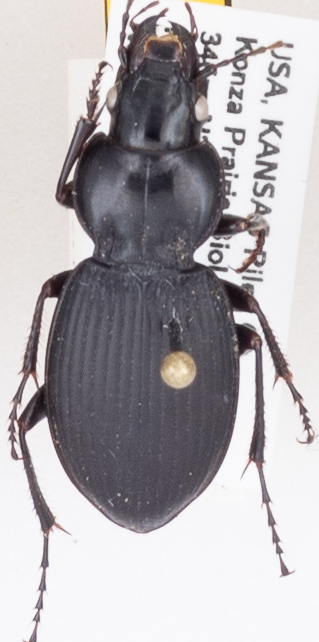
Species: Cyclotrachelus sodalis colossus
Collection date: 2018-06-21
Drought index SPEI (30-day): -2.09
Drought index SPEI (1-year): -1.526
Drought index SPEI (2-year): -0.84